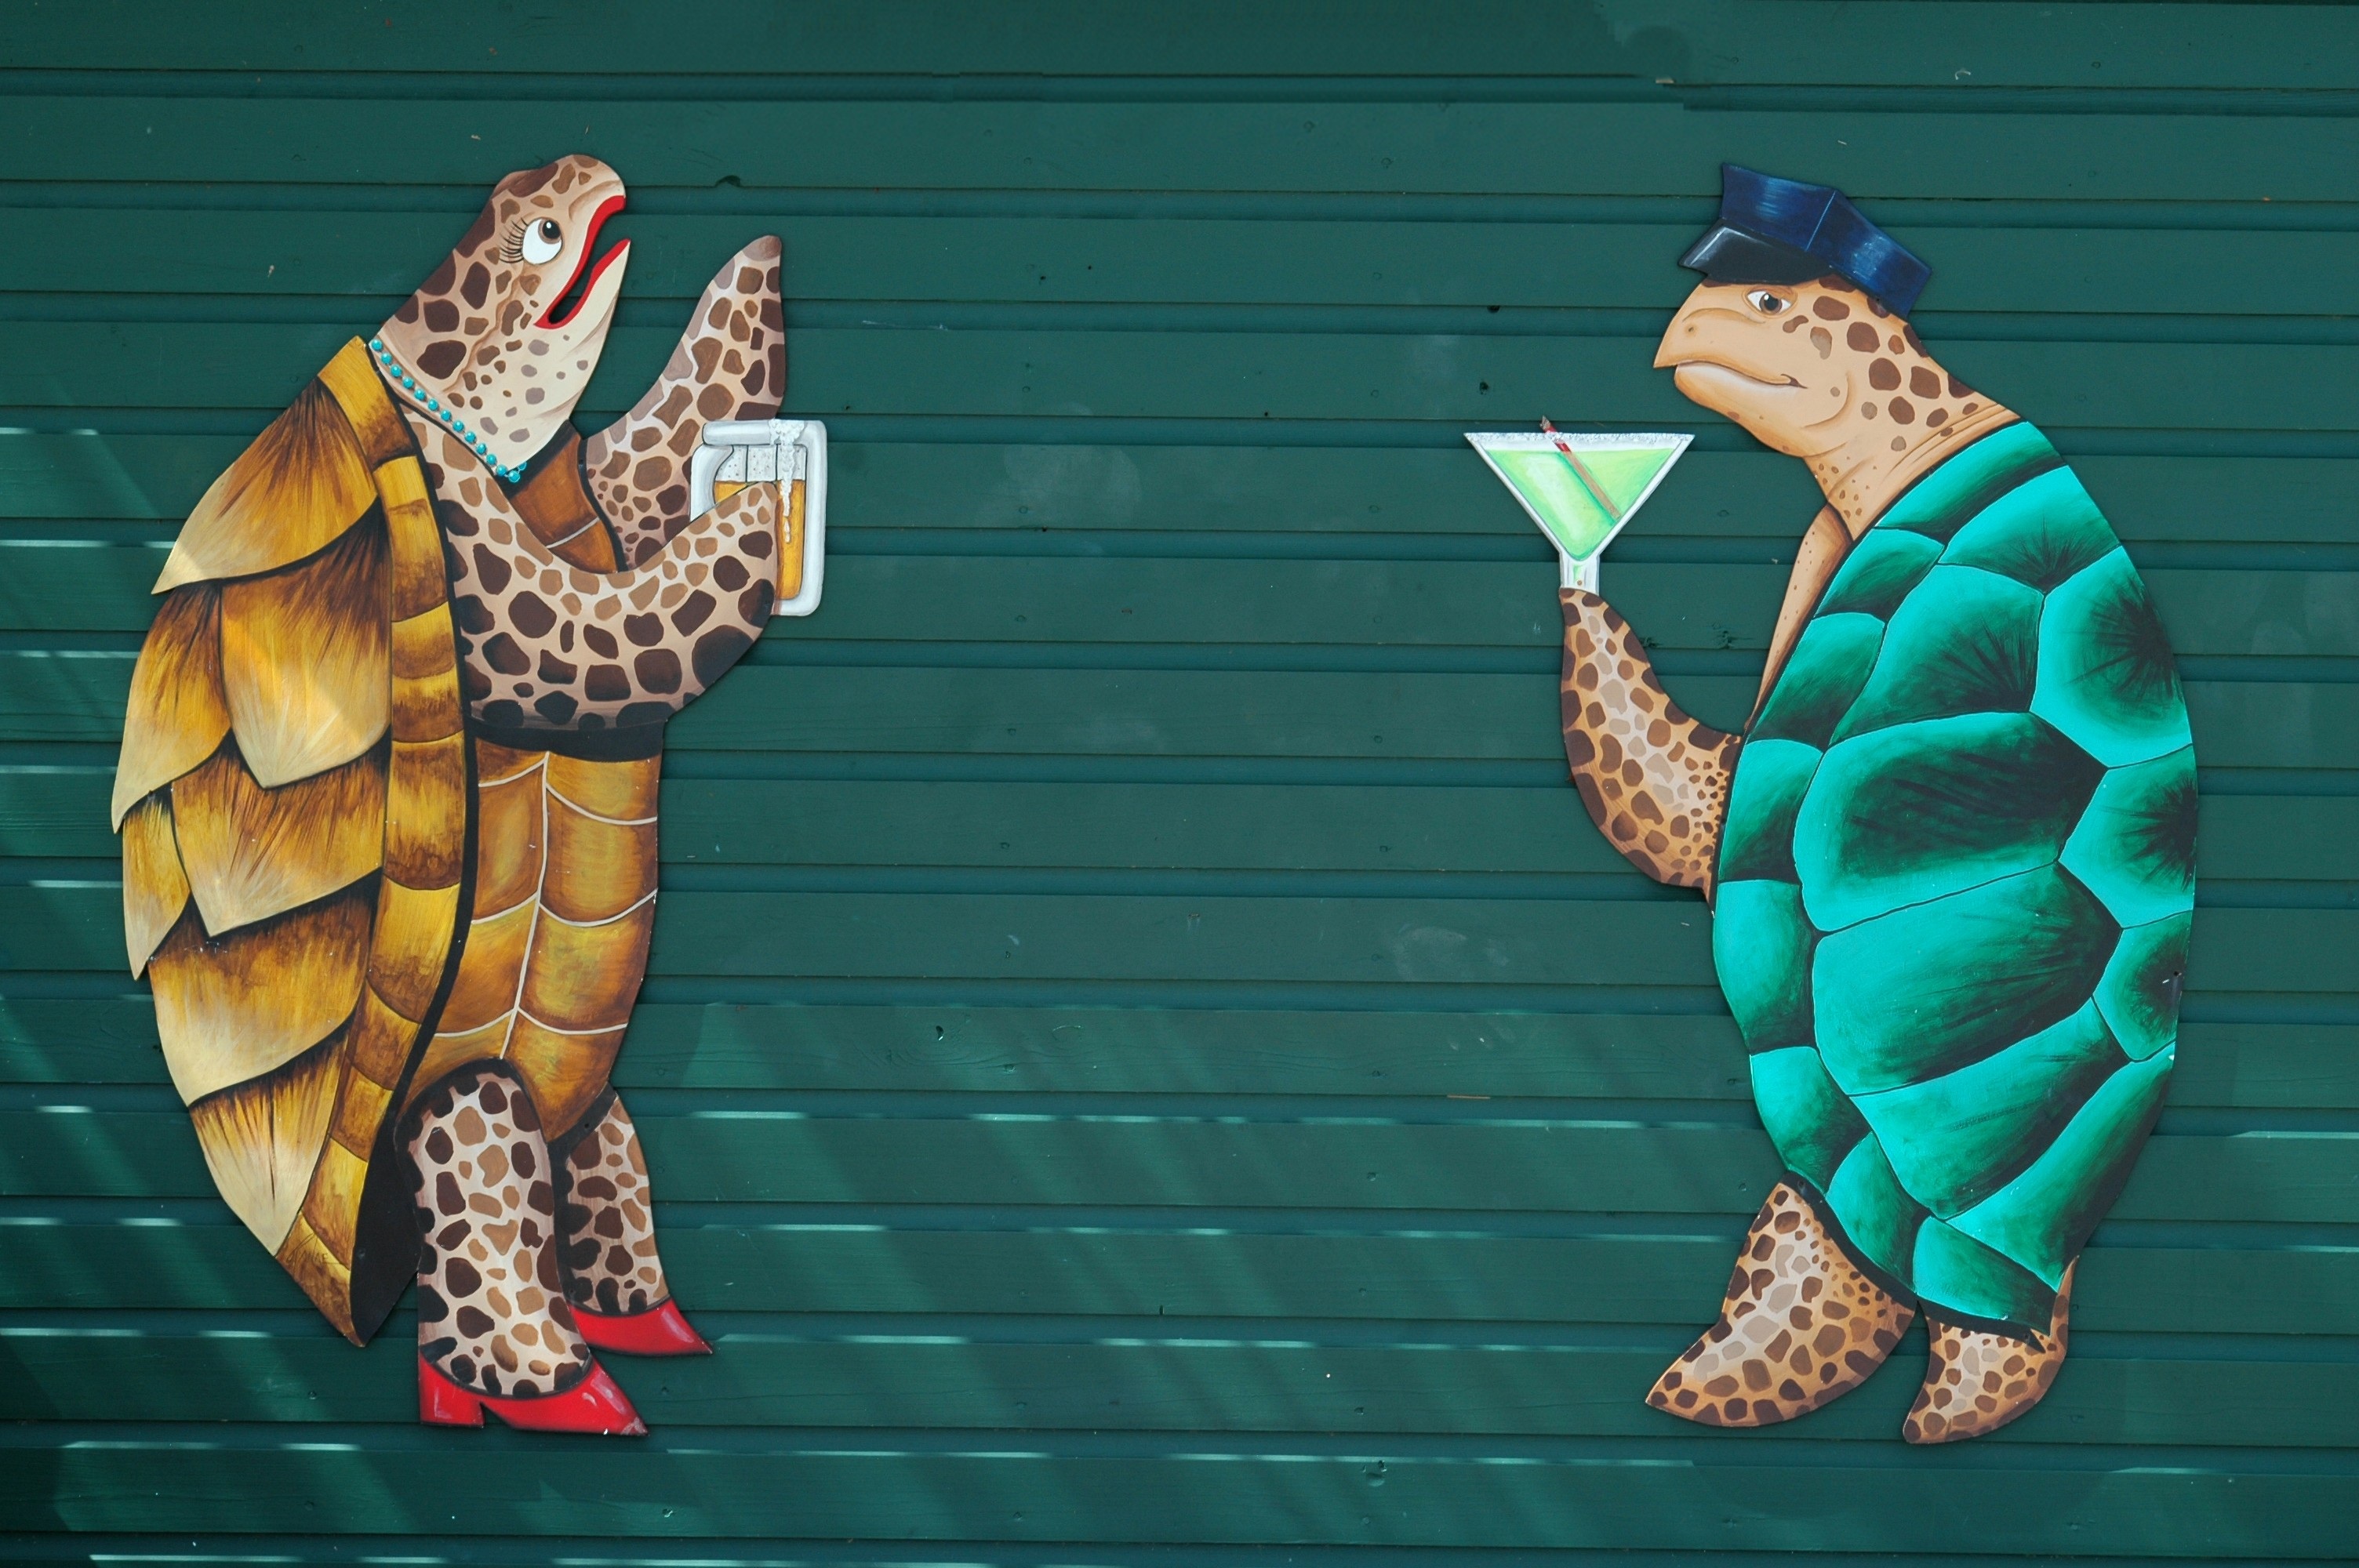
architecture, turtle, reptile, colorful, painting, ornament, art, animation, background, mural, backdrop, screenshot, wall mural, graphic art, building exterior